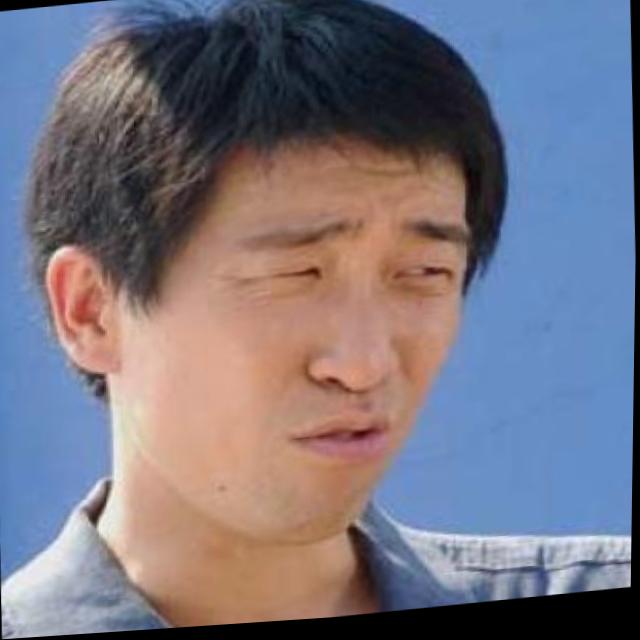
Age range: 21-44